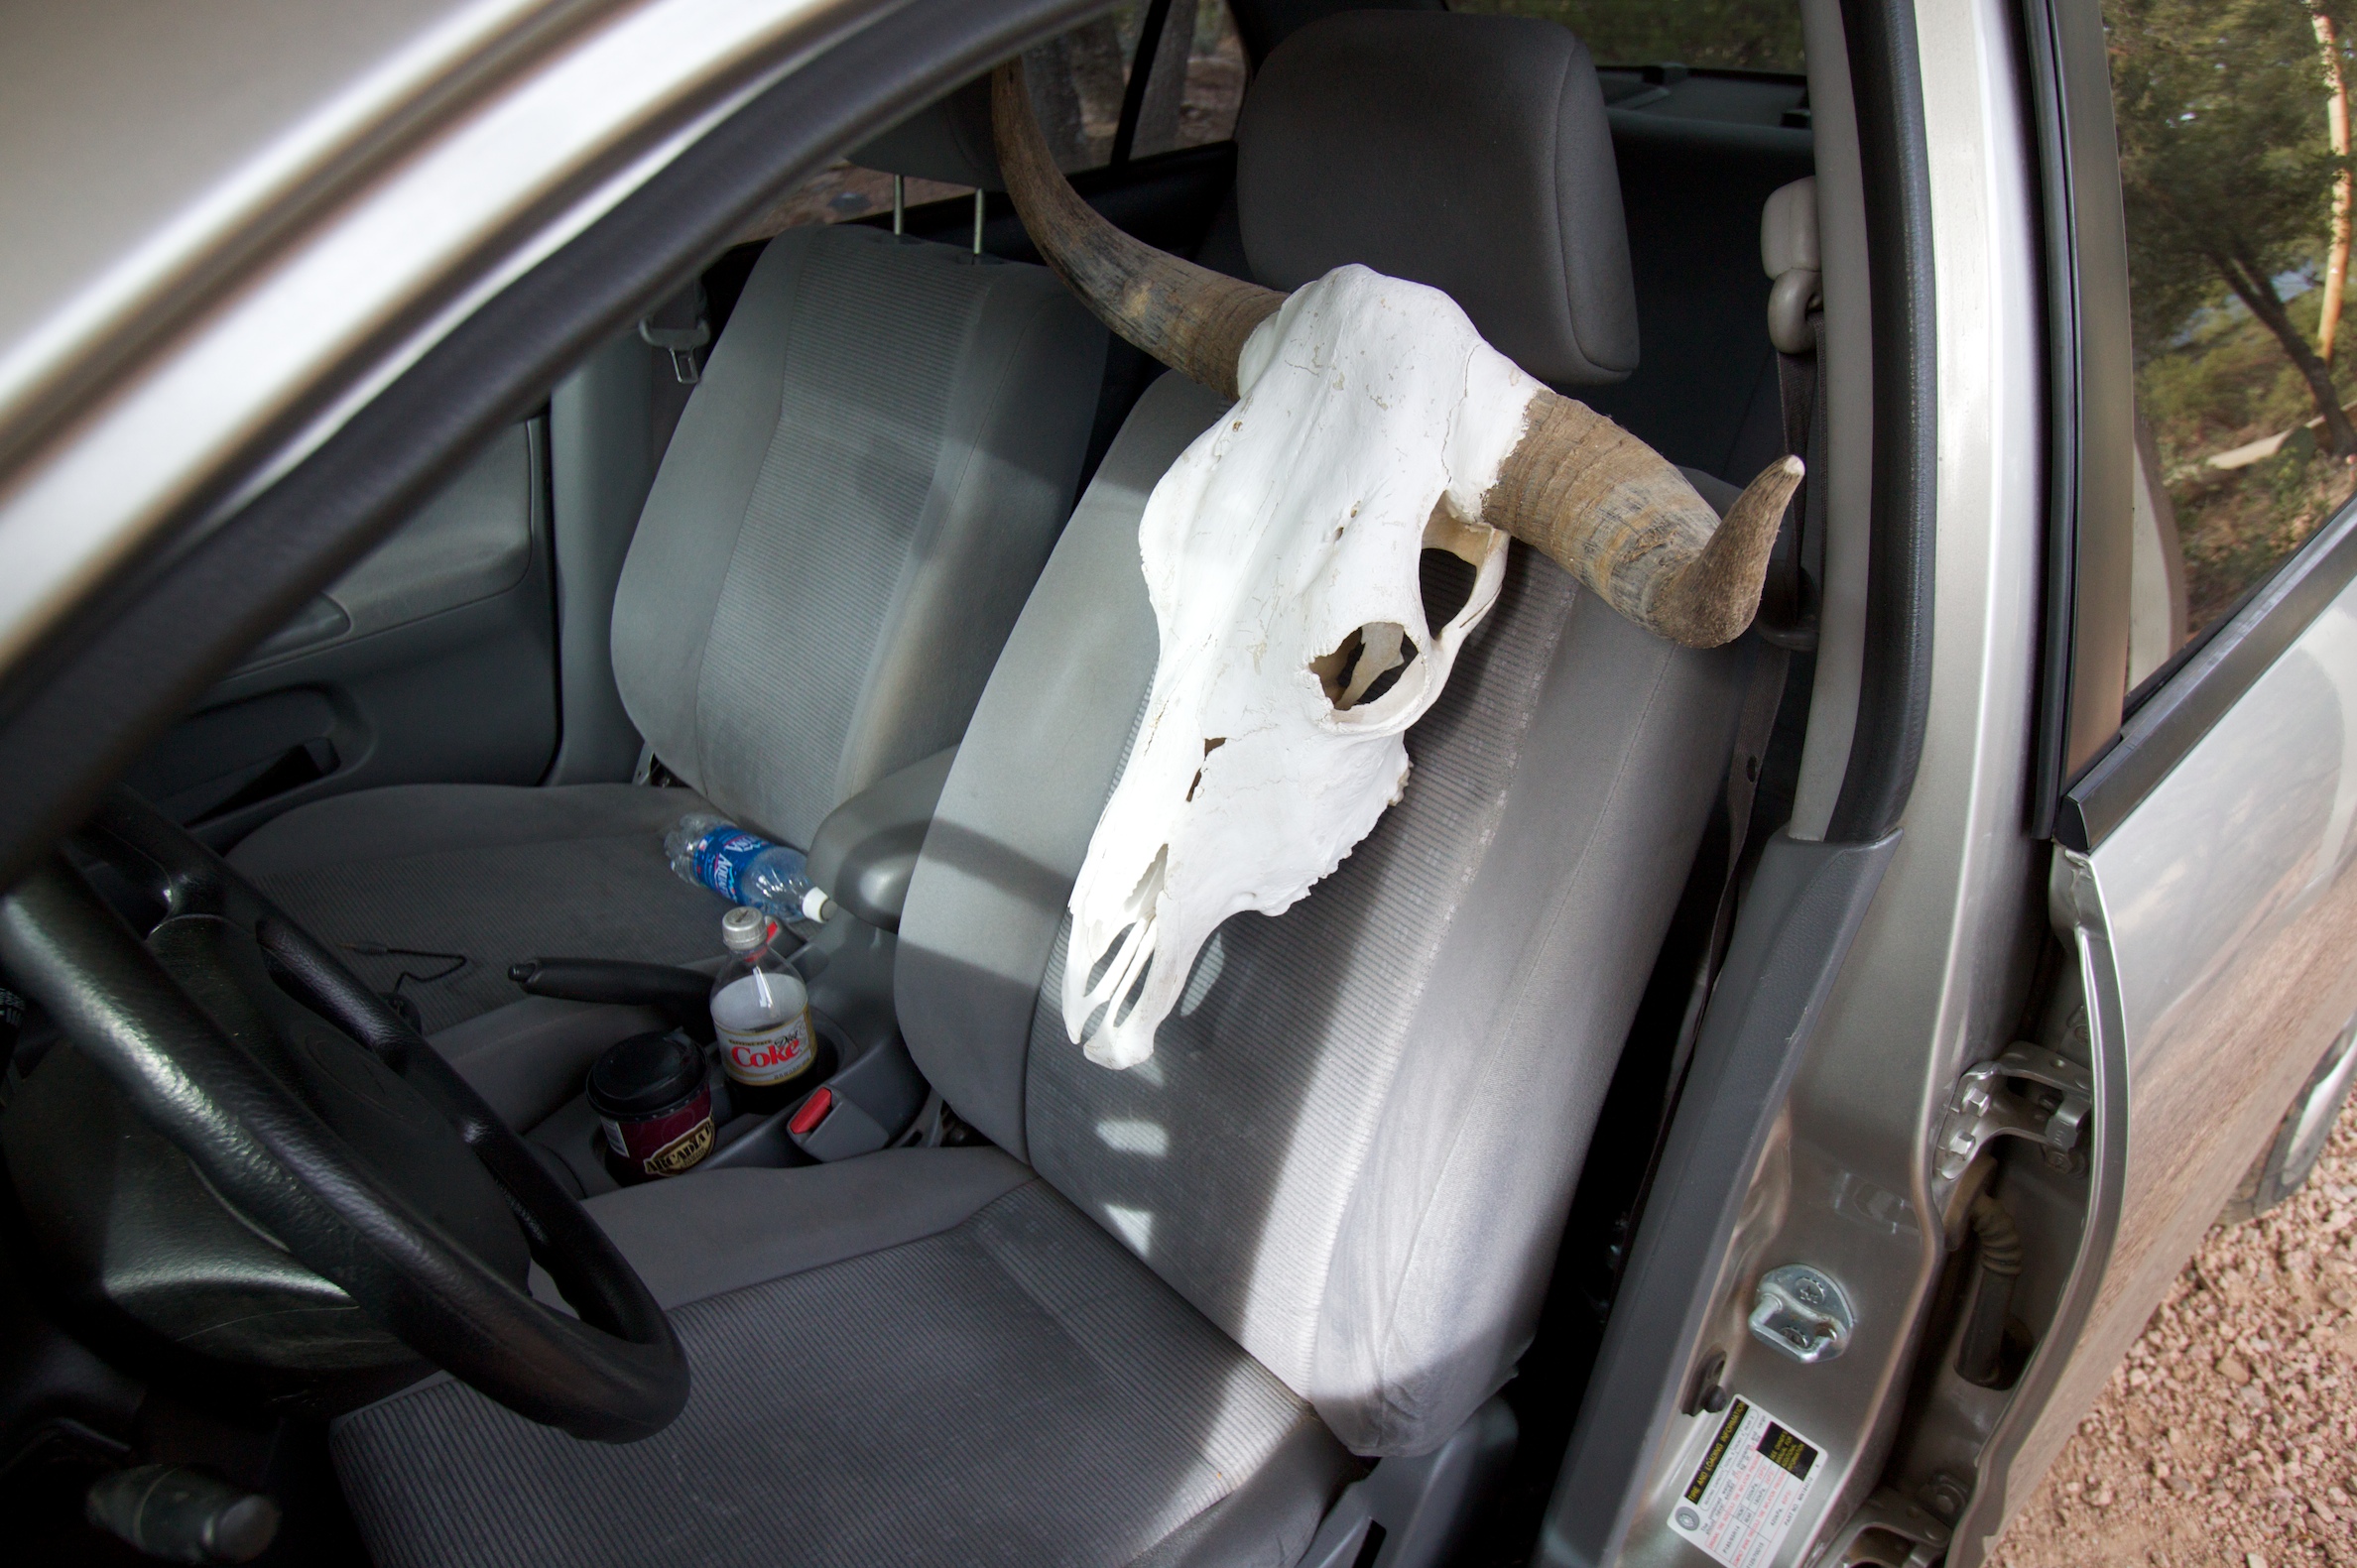
car, vehicle, sedan, minivan, herman, city car, sport utility vehicle, land vehicle, automobile make, compact car, family car, subcompact car, supermini